Williams FW29

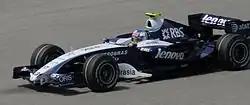
Alexander Wurz driving the FW29 at the 2007 Malaysian Grand Prix.

The FW29 made its debut at the first testing session at Jerez, where Alexander Wurz completed 72 laps in the new Toyota powered car and was second fastest of a sixteen car session, only fractions slower than fastest Pedro de la Rosa of McLaren. "We had two cars on track straight away with Alex and Nico," said Sam Michael, Williams's Technical Director. "Completing 611km in total on the first running day with no issues with temperatures, vibrations etc., is a good start. Motivation within the team is really high and everyone is pushing hard to get the best out of the car before the first Grand Prix. Both drivers started testing different set-up packages before midday as there are some interesting new directions with this car and the Bridgestone Potenza tyres."